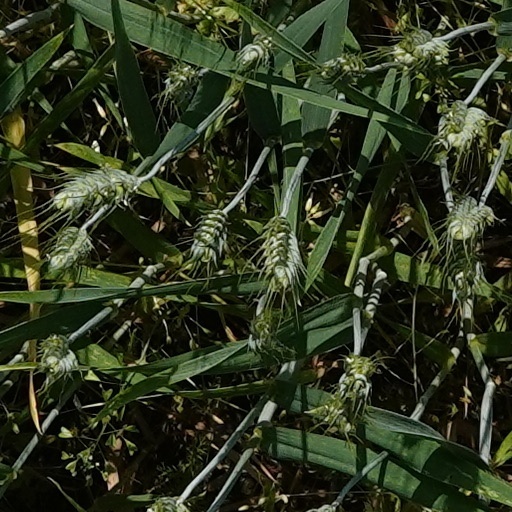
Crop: wheat